Impington Village College

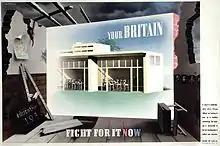
A modern school contrasted with an old school. Colour lithograph after Abram Games, 1942.

Starting in the 2014/15 academic year, the college introduced a house system for pastoral care in years 7–11. These houses were named after Helen Keller, Rosa Parks, Alan Turing and Raoul Wallenberg. The following year, a vertical tutoring system began, based around these houses.